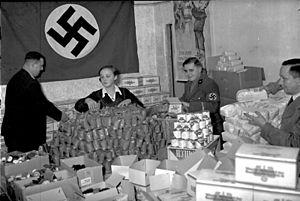
La célébration de Noël dans l'Allemagne nazie était autorisée, et le régime nazi essayait d'aligner la fête religieuse chrétienne sur l'idéologie nazie. Les origines juives de Jésus et la commémoration de sa naissance en tant que Messie juif préoccupaient un certain nombre de nazis. Entre 1933 et 1945, les représentants du gouvernement nazi ont tenté de retirer ces aspects juifs de Noël des célébrations civiles et ont voulu les remplacer par les aspects culturels préchrétiens du Noël.